Epic Fu

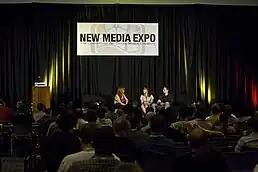
EPIC FU Producers Zadi Diaz and Steve Woolf giving keynote at New Media Expo 2008.

Epic Fu first premiered as JETSET (also referred to as "Jet Set Show") on June 1, 2006. Amanda Congdon and Andrew Baron were initially tied to the first few episodes of the production, but the partnership dissolved with the "Rocketboom" split in July 2006.